Helmshore Mills Textile Museum

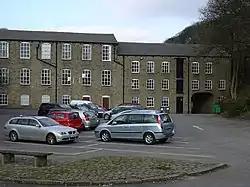
Helmshore Mills Textile Museum

Helmshore Mills are two mills built on the River Ogden in Helmshore, Lancashire. Higher Mill was built in 1796 for William Turner, and Whitaker's Mill was built in the 1820s by the Turner family. In their early life they alternated between working wool and cotton. By 1920 they were working shoddy as condensor mule mills; and equipment has been preserved and is still used. The mills closed in 1967 and they were taken over by the Higher Mills Trust, whose trustees included historian and author Chris Aspin and politician Dr Rhodes Boyson, who maintained it as a museum. The mills are said to the most original and best-preserved examples of both cotton spinning and woollen fulling left in the country that are still operational.